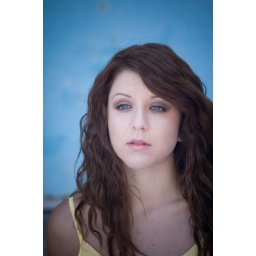
Briana natural light ..reflector in front on her lap...building in back of her...sun and white clouds in front acting like natural reflector